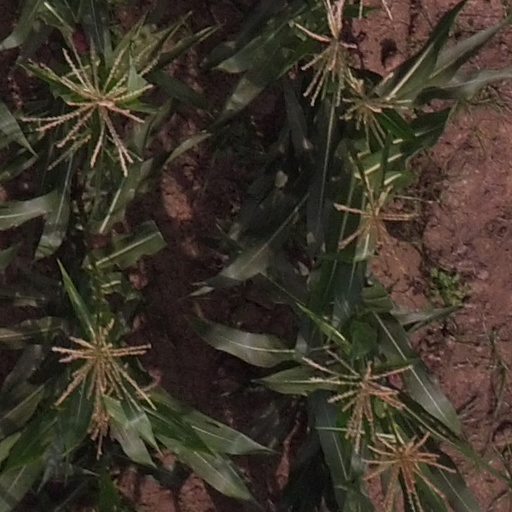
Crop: maize; corn